Tesla STEM High School

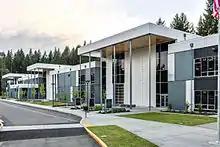
Front of STEM High School

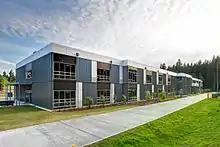
Rear of STEM High School

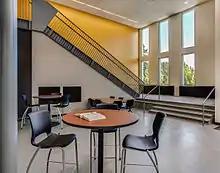
STEM High School interior

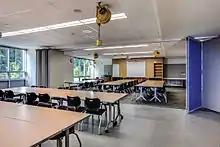
STEM High School classroom

In February 2011, facing substantial sustained and projected future enrollment growth, the Lake Washington School District issued a levy measure to raise $65,400,000 in property taxes from King County residents to fund the construction of expanded facilities at Redmond High School and Eastlake High School as well as the construction of the new STEM High School. The ballot measure passed, and preparations on these population expansion projects began immediately. In December 2011, the Absher Construction Company won the lowest bid for the STEM High School project at $24,080,000 and began construction work in February 2012.